Hardy Murfree

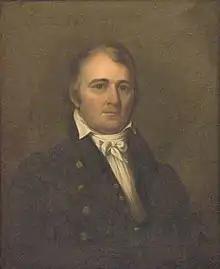
Murfree,

Hardy Murfree (June 5, 1752 – April 6, 1809) was an American soldier who served as a lieutenant colonel in the Continental Army during the American Revolutionary War. He is the namesake of Murfreesboro, Tennessee.